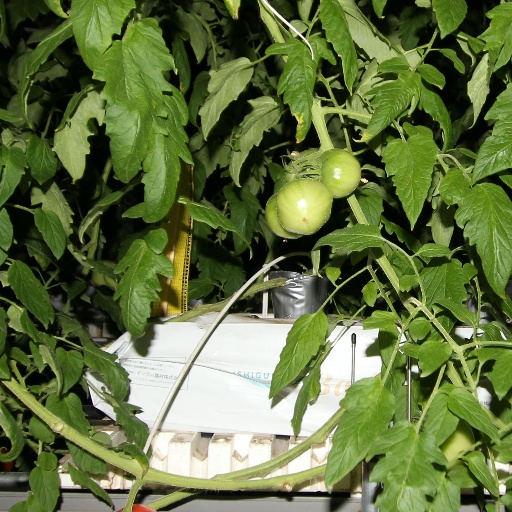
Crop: tomato